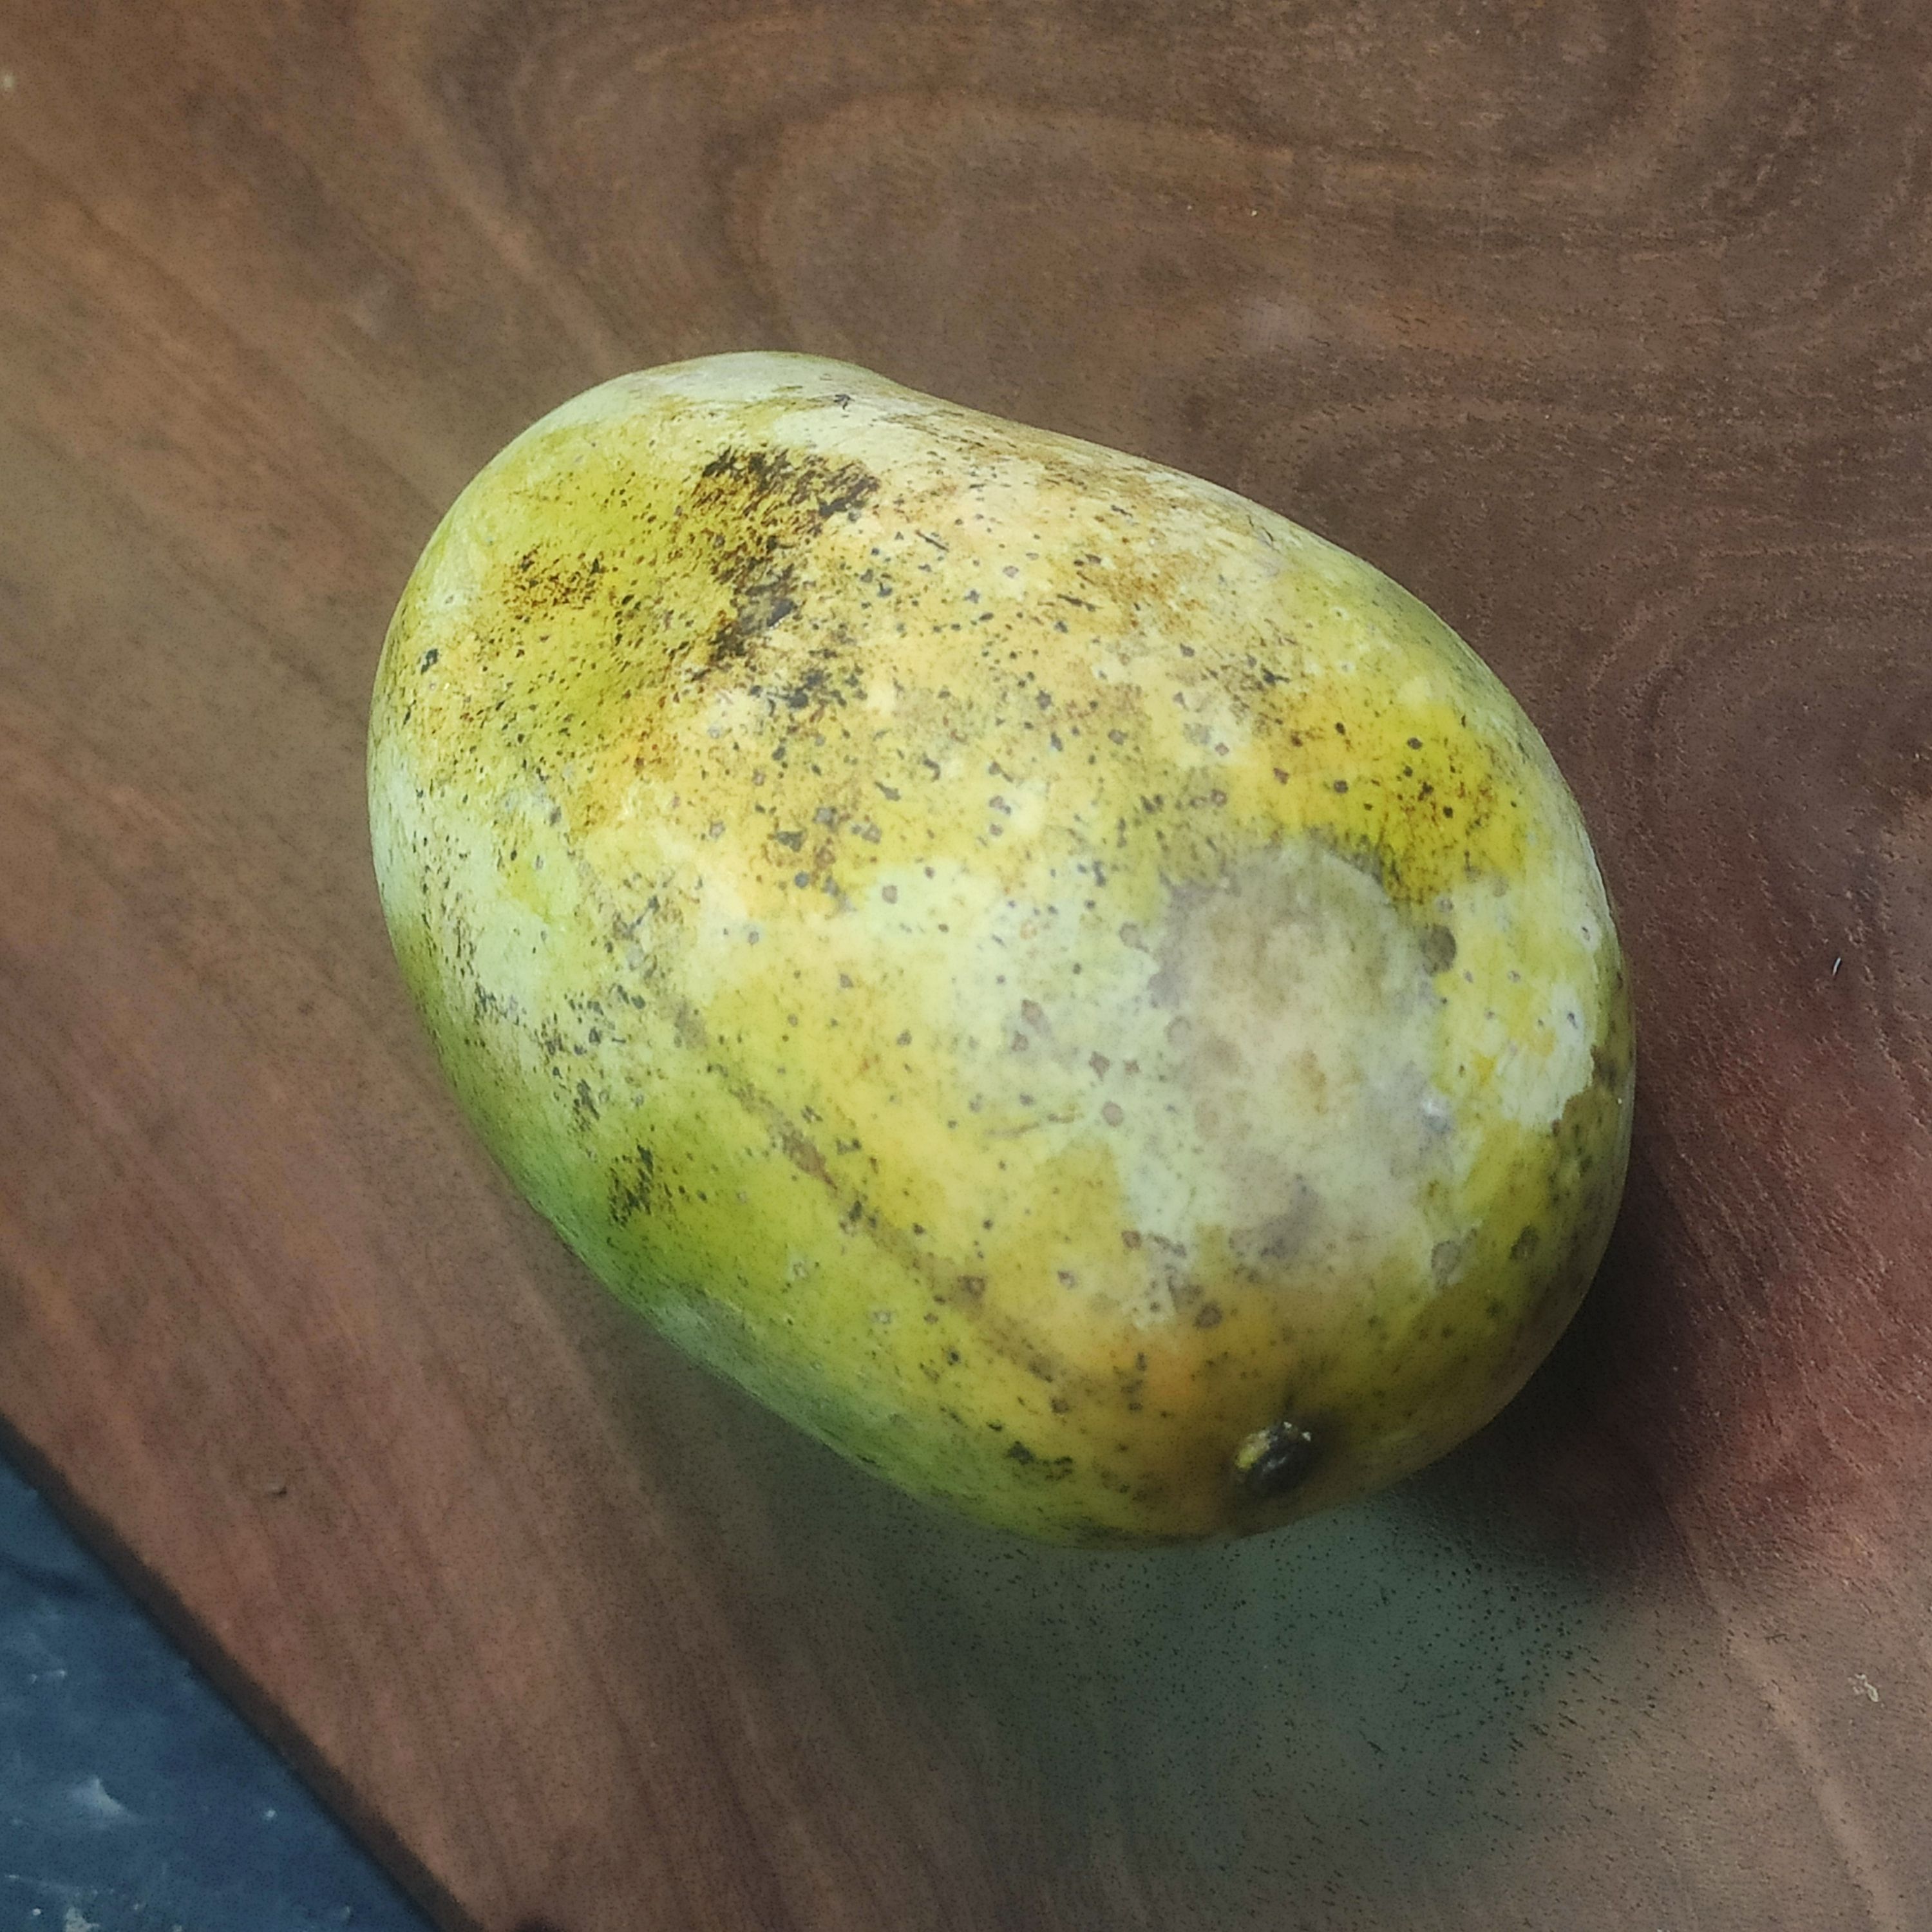
Fruit: mango
Grade: 2nd-grade